Takahashi Deishū

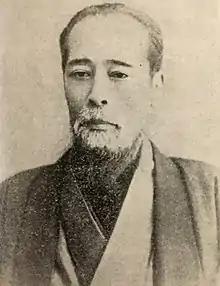
Photograph of Takahashi Deishū.

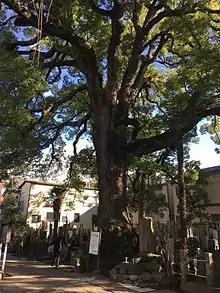
Takahashi Deishū's grave and the camphor tree

Born in Edo, Japan, as the second son of the hatamoto . He succeeded to his mother's side and was adopted by .